Joe Foss

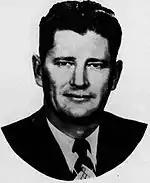
Foss as Governor, 1955

Campaigning from the cockpit of a light aircraft, Foss served two elected terms as a Republican representative in the South Dakota legislature and, beginning in 1955, at age 39, as the state's youngest governor. During his tenure as governor, he accompanied Tom Brokaw, then a high school student and Governor of South Dakota American Legion Boys State, to New York City for a joint appearance on "Two for the Money", a television game show, which featured Foss because of his wartime celebrity. Foss had previously appeared on the long-running game show "What's My Line" on May 1, 1955.